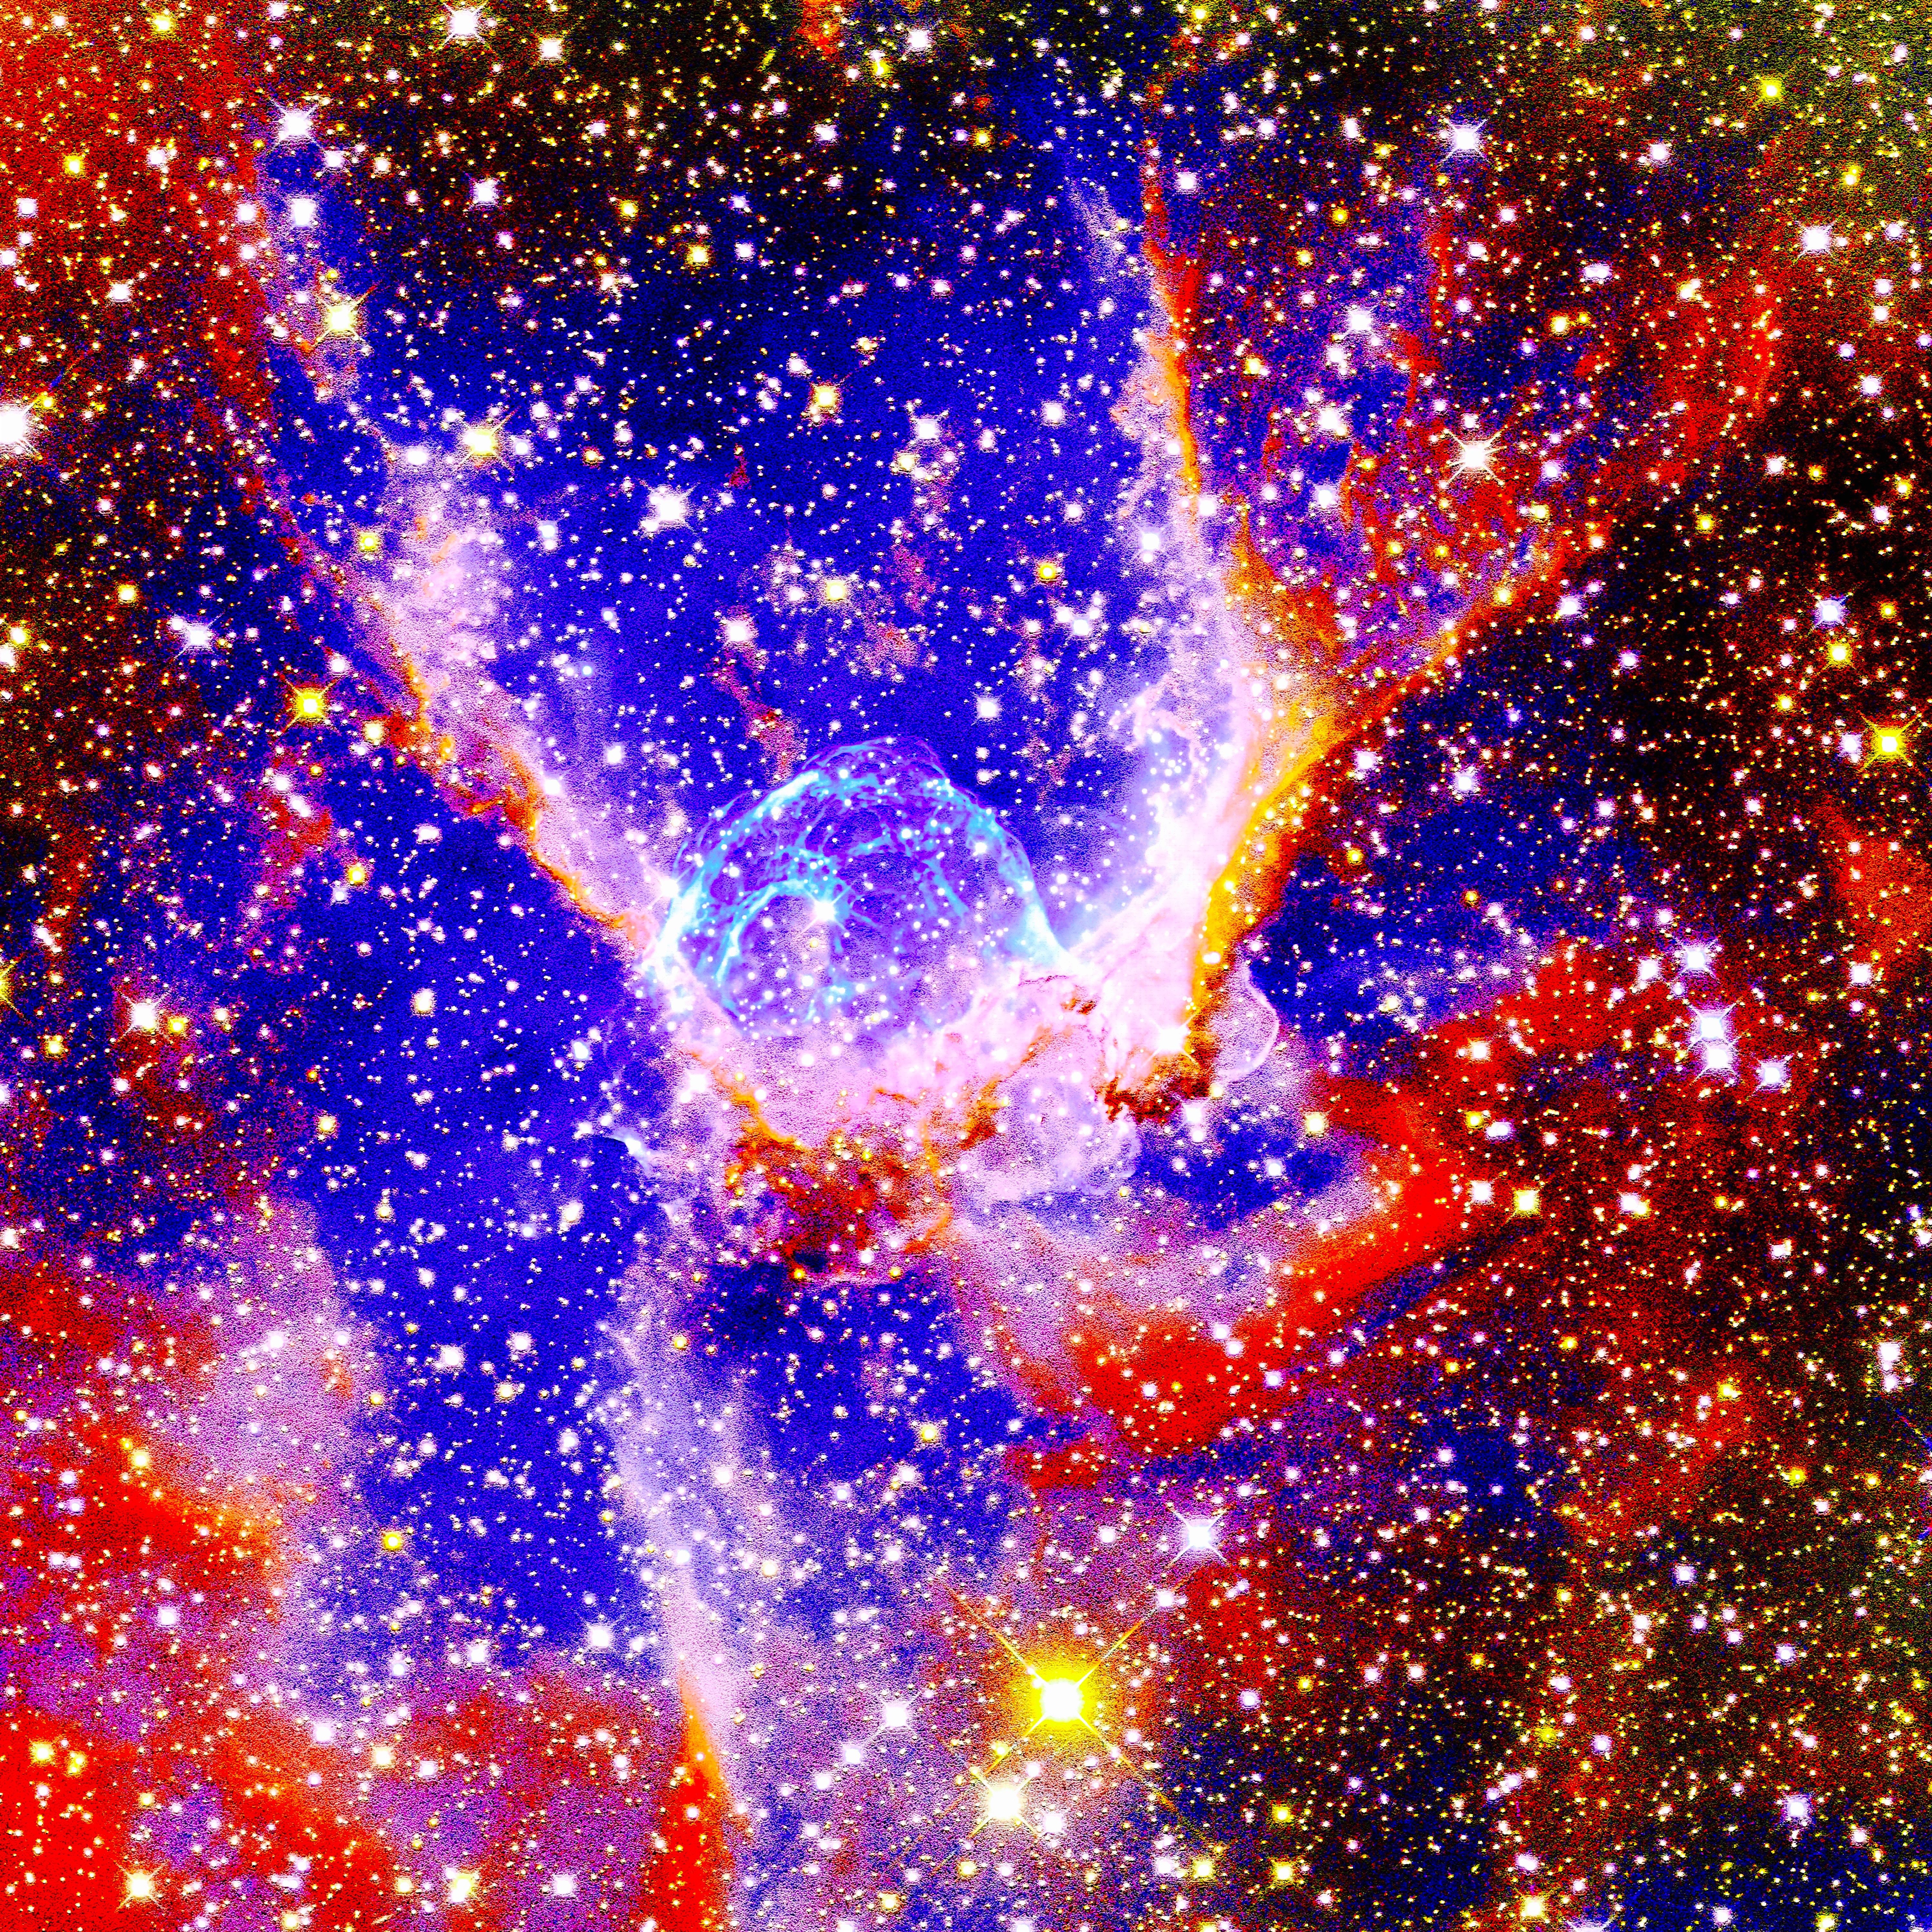
glowing, sky, star, cosmos, constellation, space, galaxy, nebula, outer space, astronomy, stars, universe, bright, supernova, shining, distant, cosmic, astronomical object